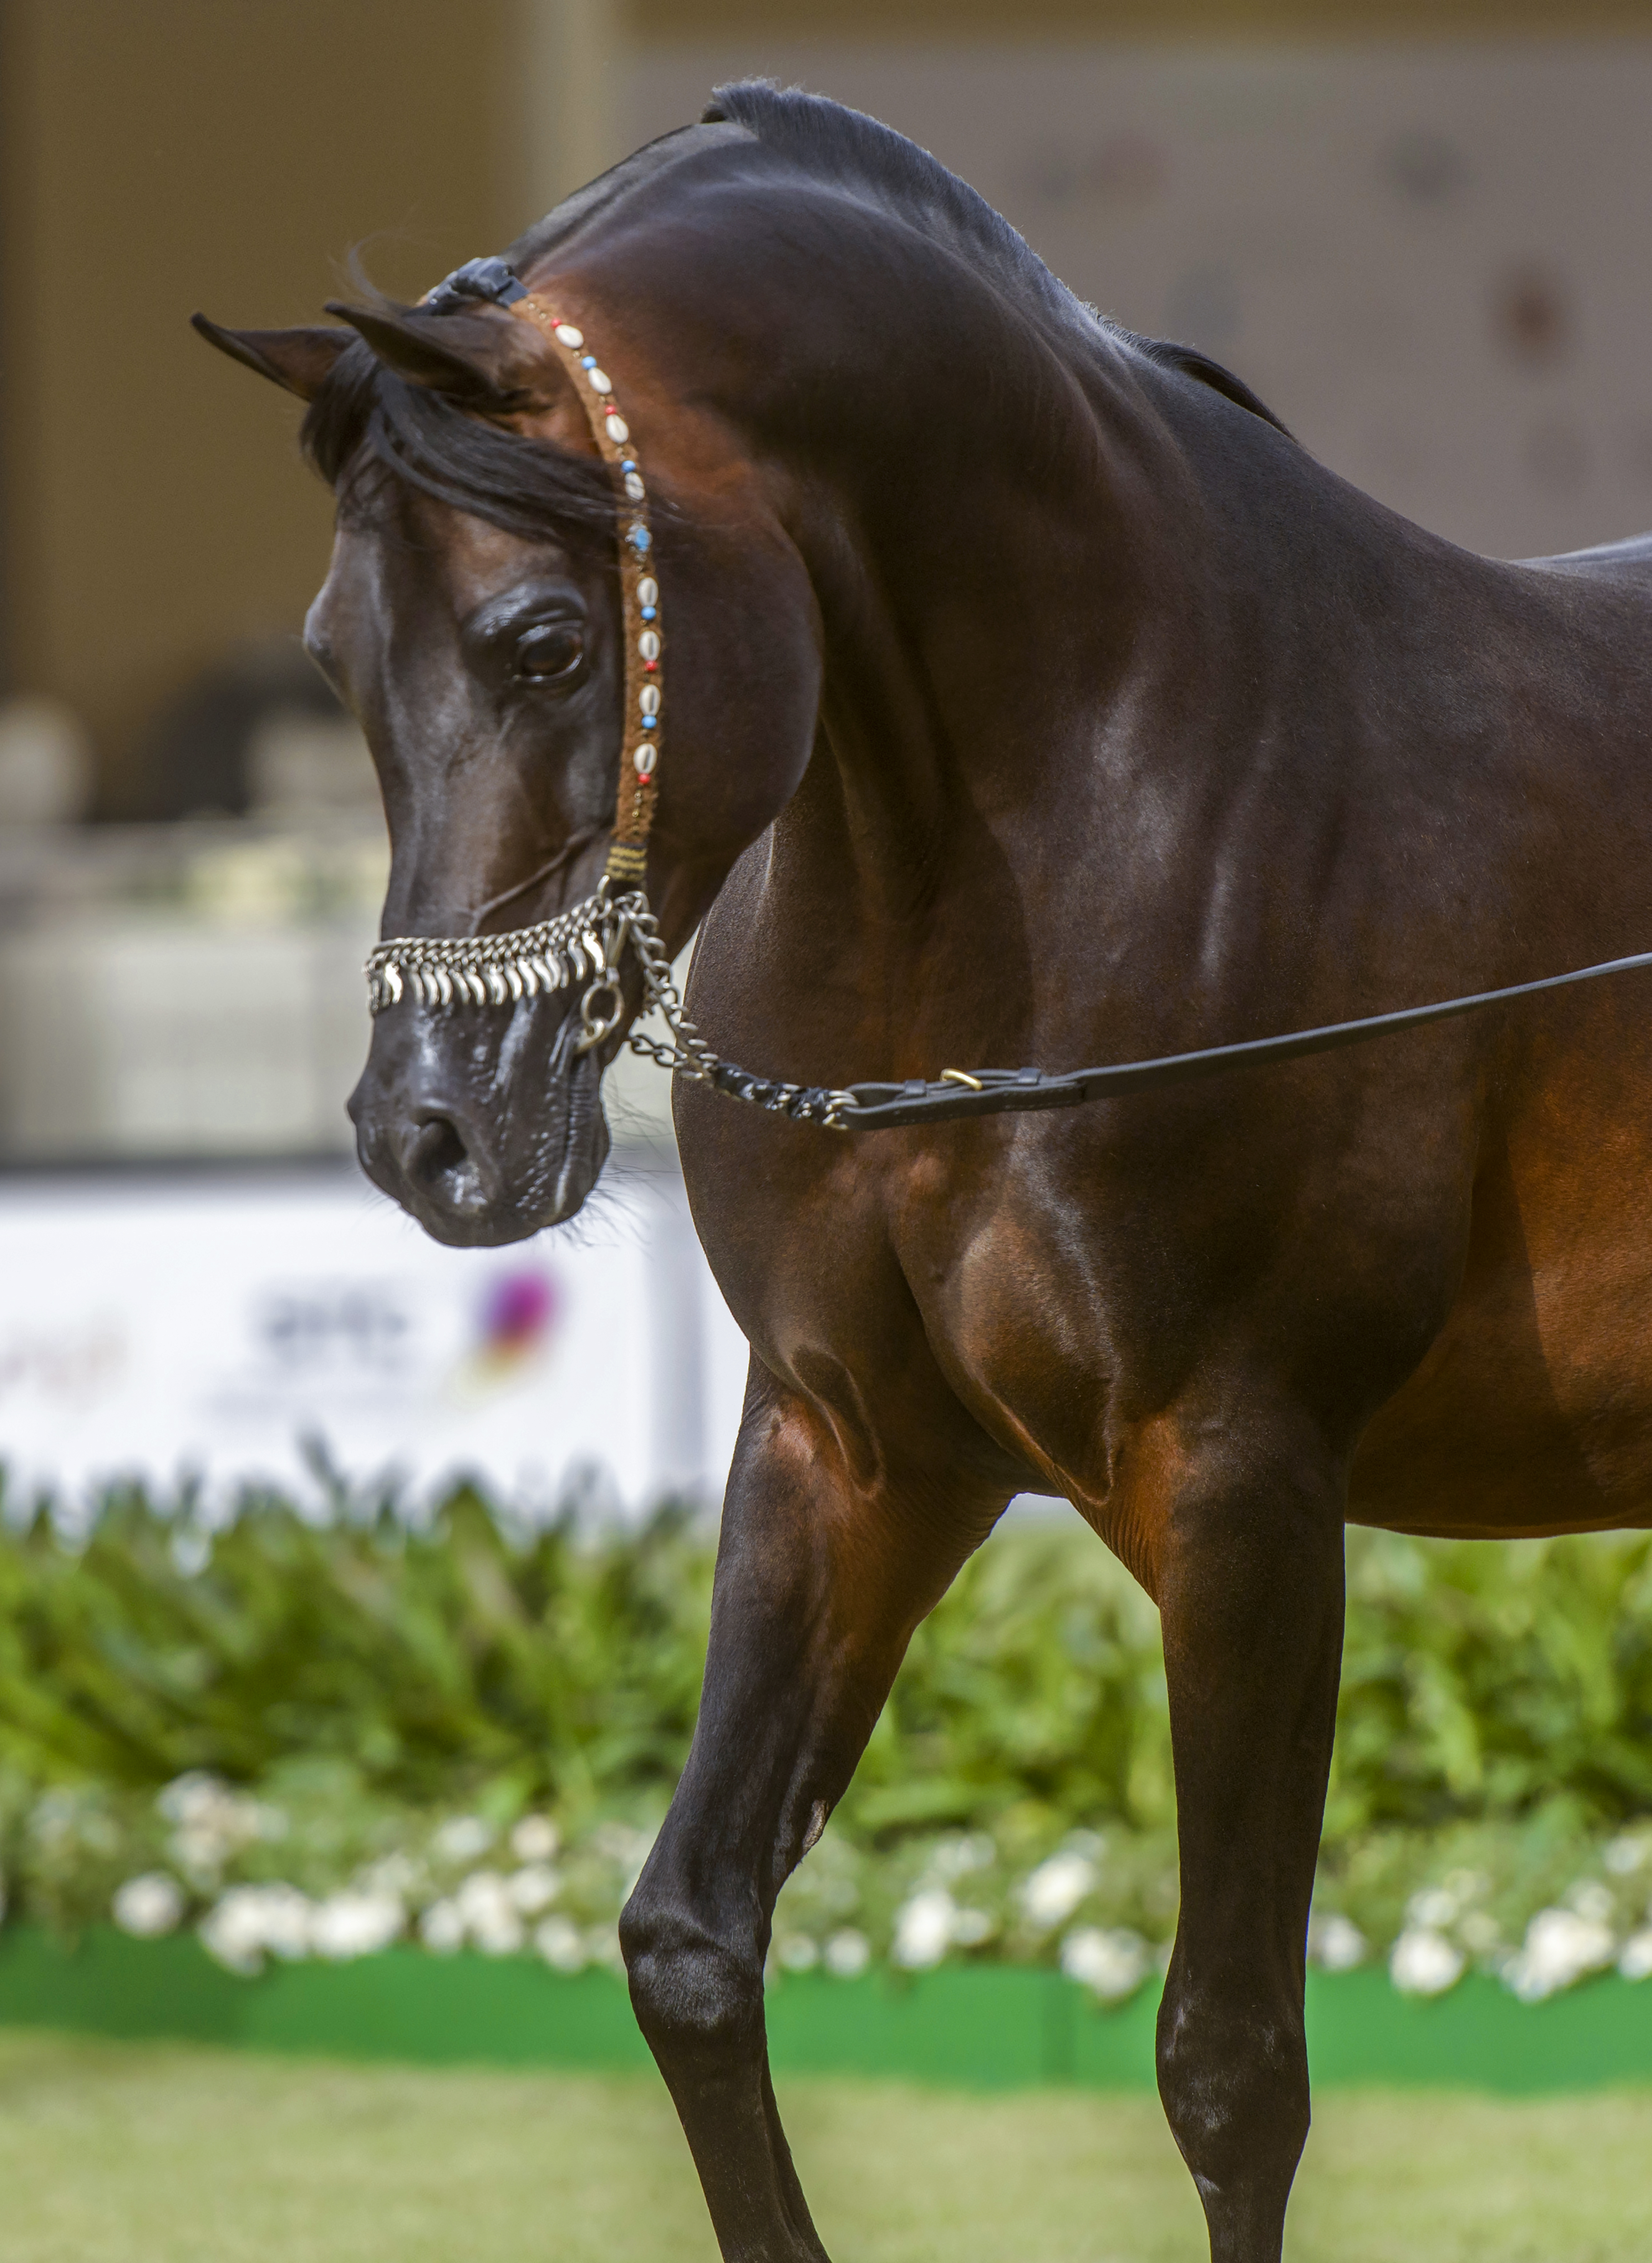
grass, livestock, horse, rein, stallion, mane, equestrian, bridle, snout, mare, foal, bit, colt, horse like mammal, mustang horse, horse harness, horse tack, english riding, hunt seat, horse supplies